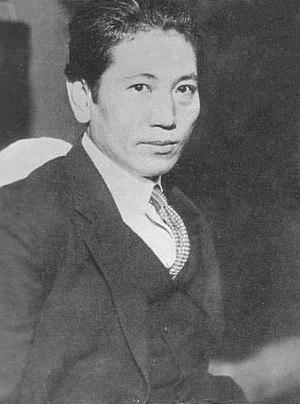
Musei Tokugawa est un benshi japonais, acteur, conteur, essayiste personnalité de la radio et de la télévision.